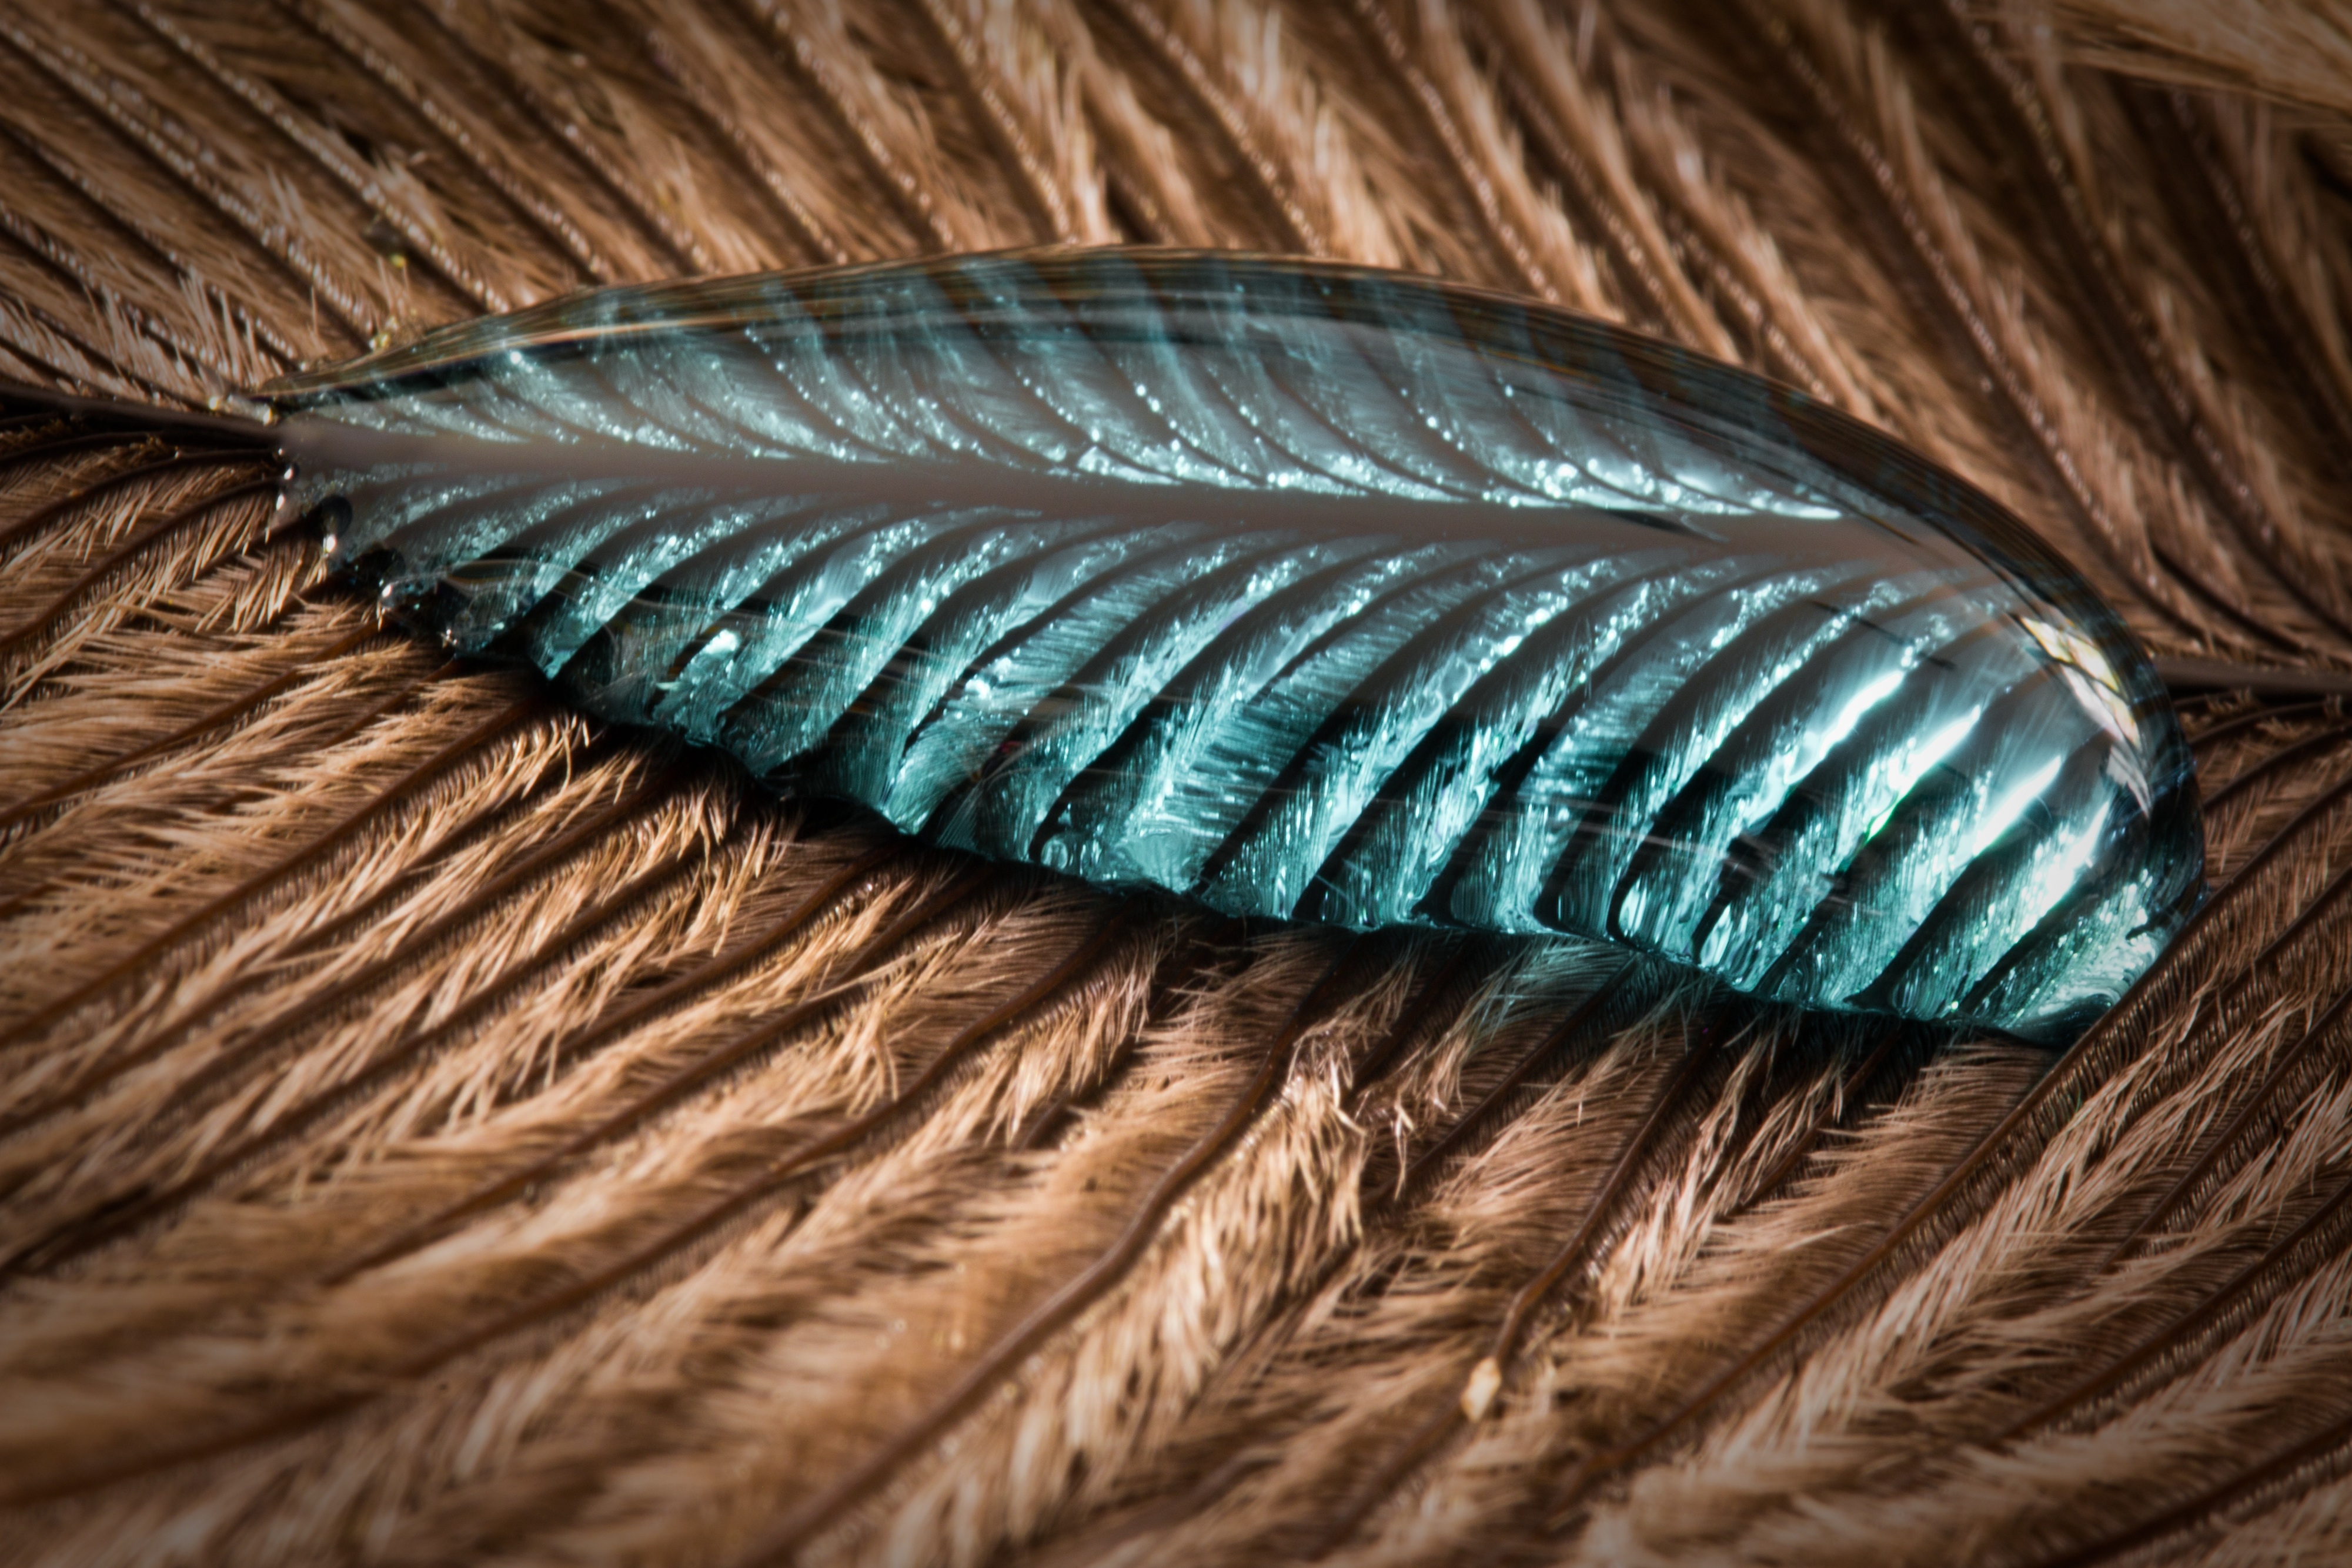
liquid, bird, wing, texture, leaf, spring, macro, close, feather, material, drip, close up, background, vertebrate, drop of water, macro photography, bird feather, strauss spring, fashion accessory